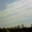
Label: cloud